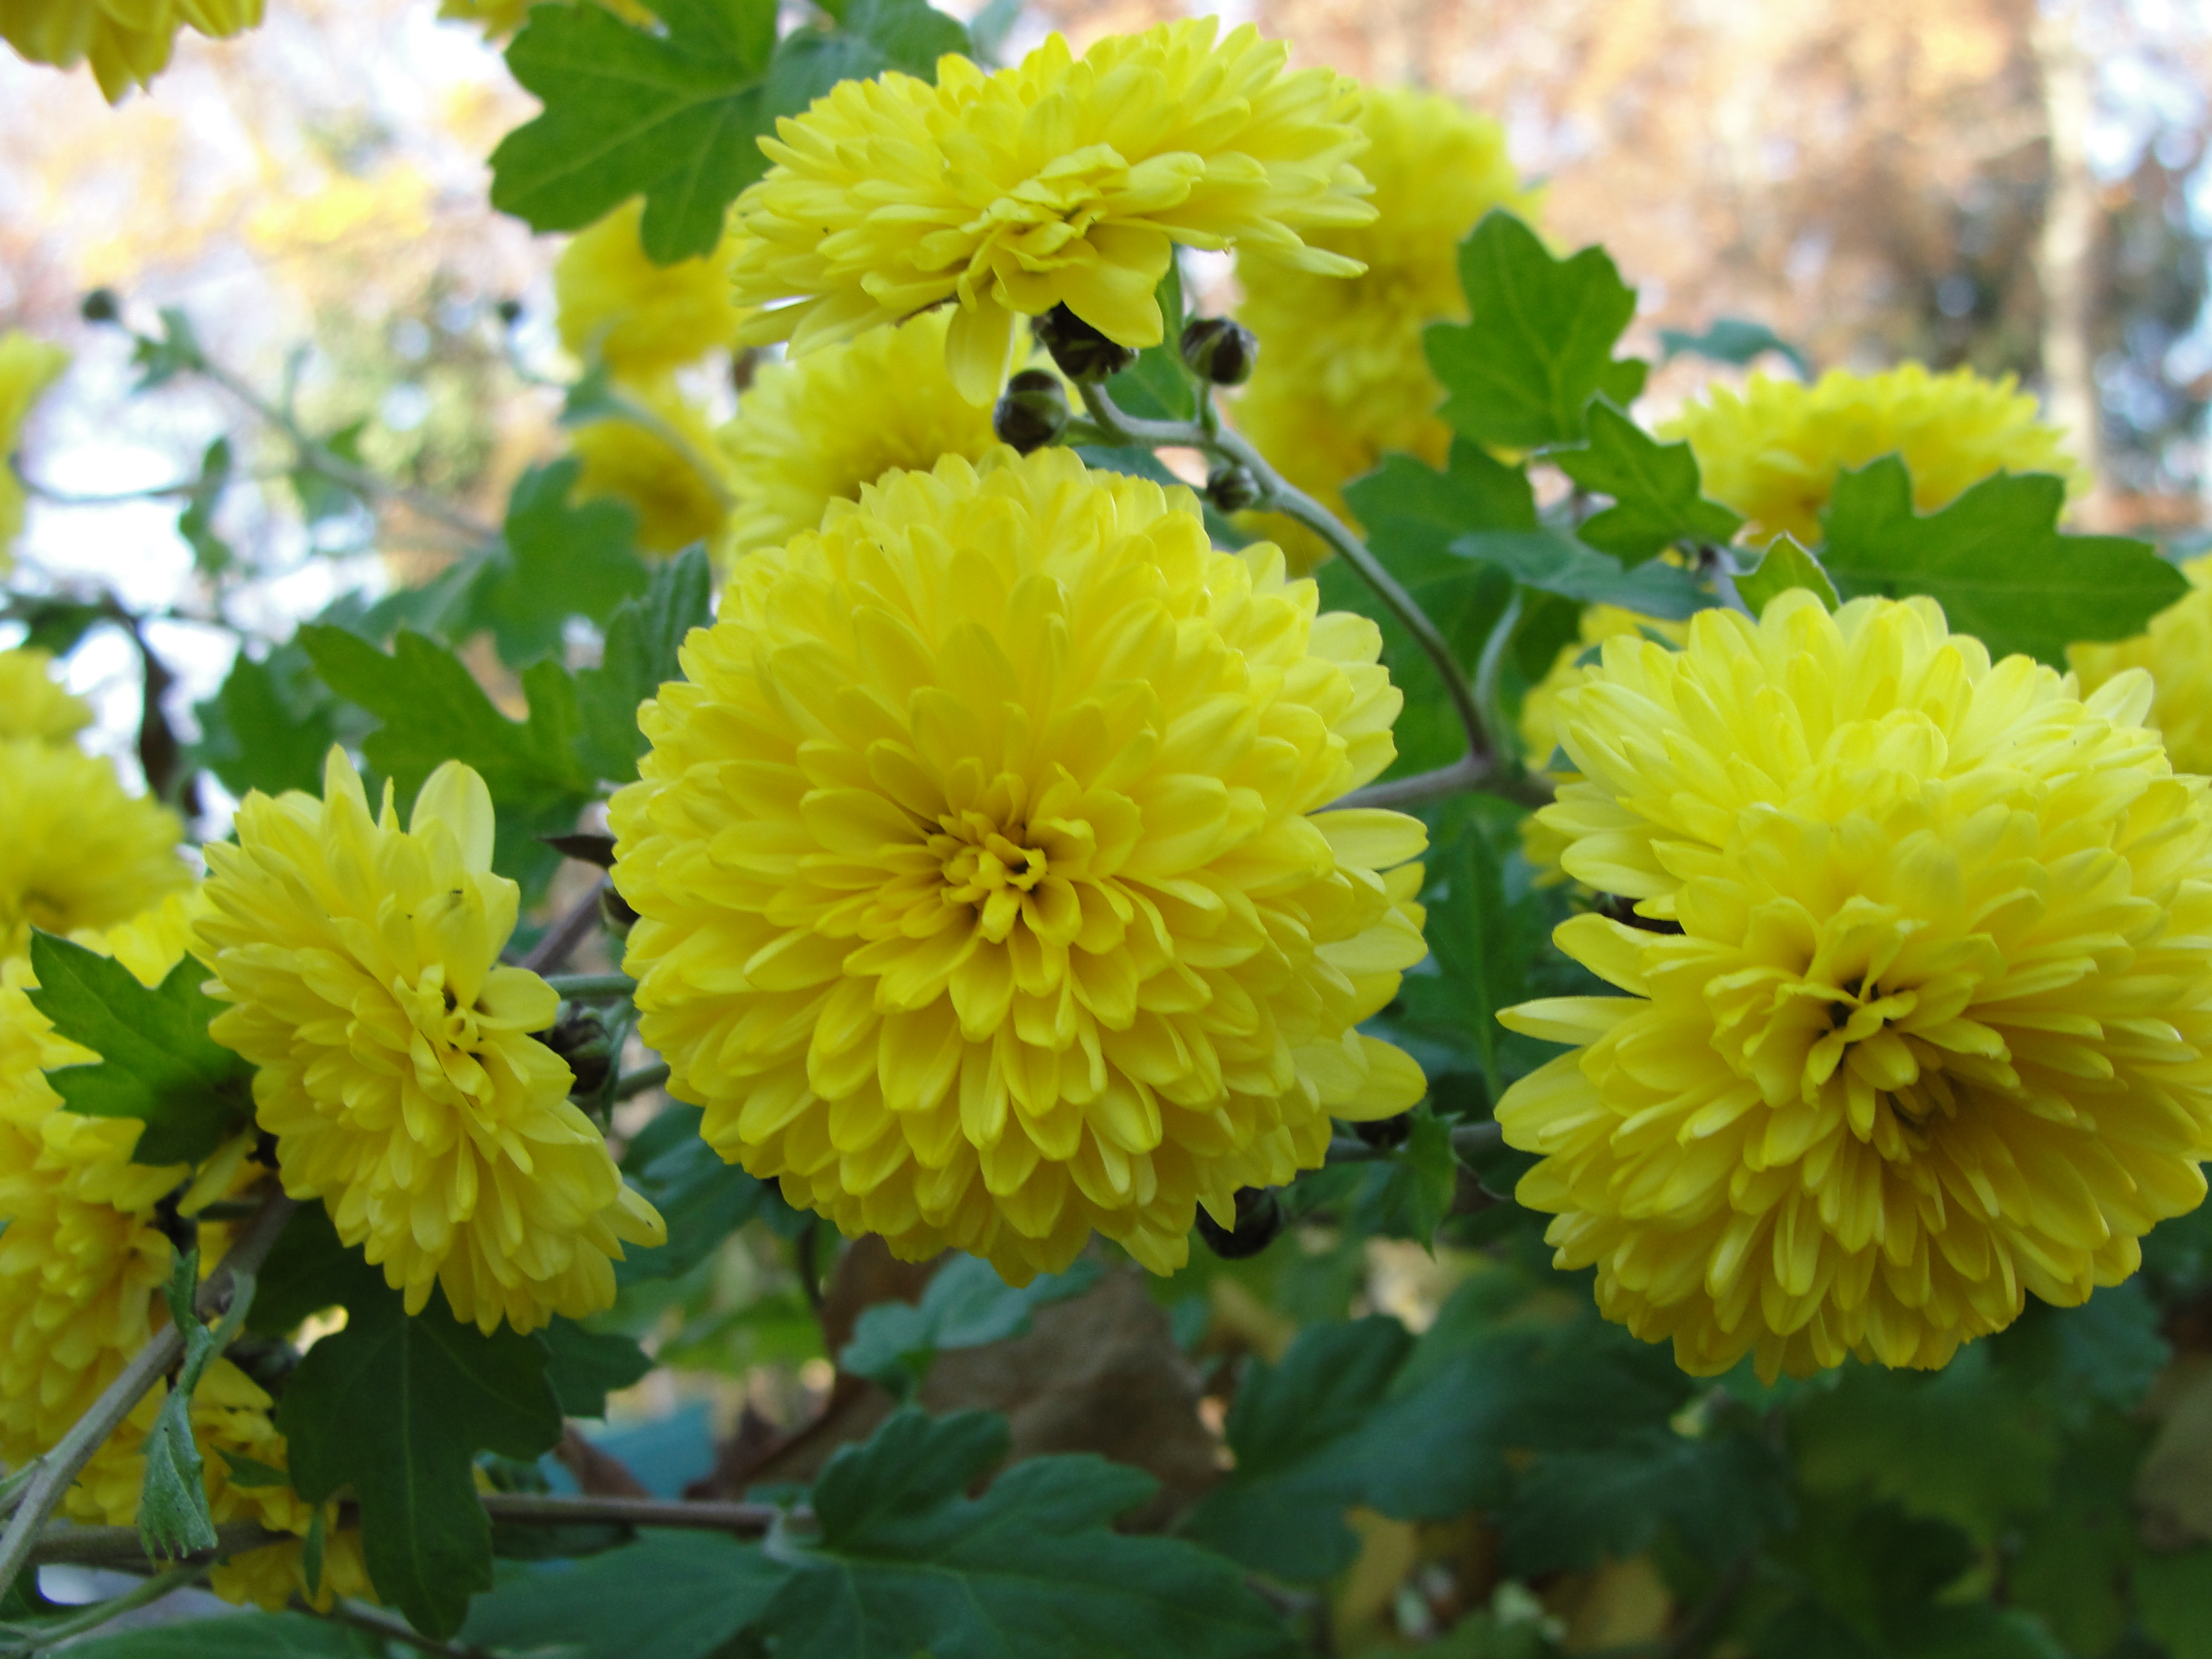
chrysanthemum, flower, yellow, chrysanths, flowering plant, daisy family, plant, dahlia, annual plant, spring, subshrub, lady banks rose, sow thistles, shrub, herbaceous plant